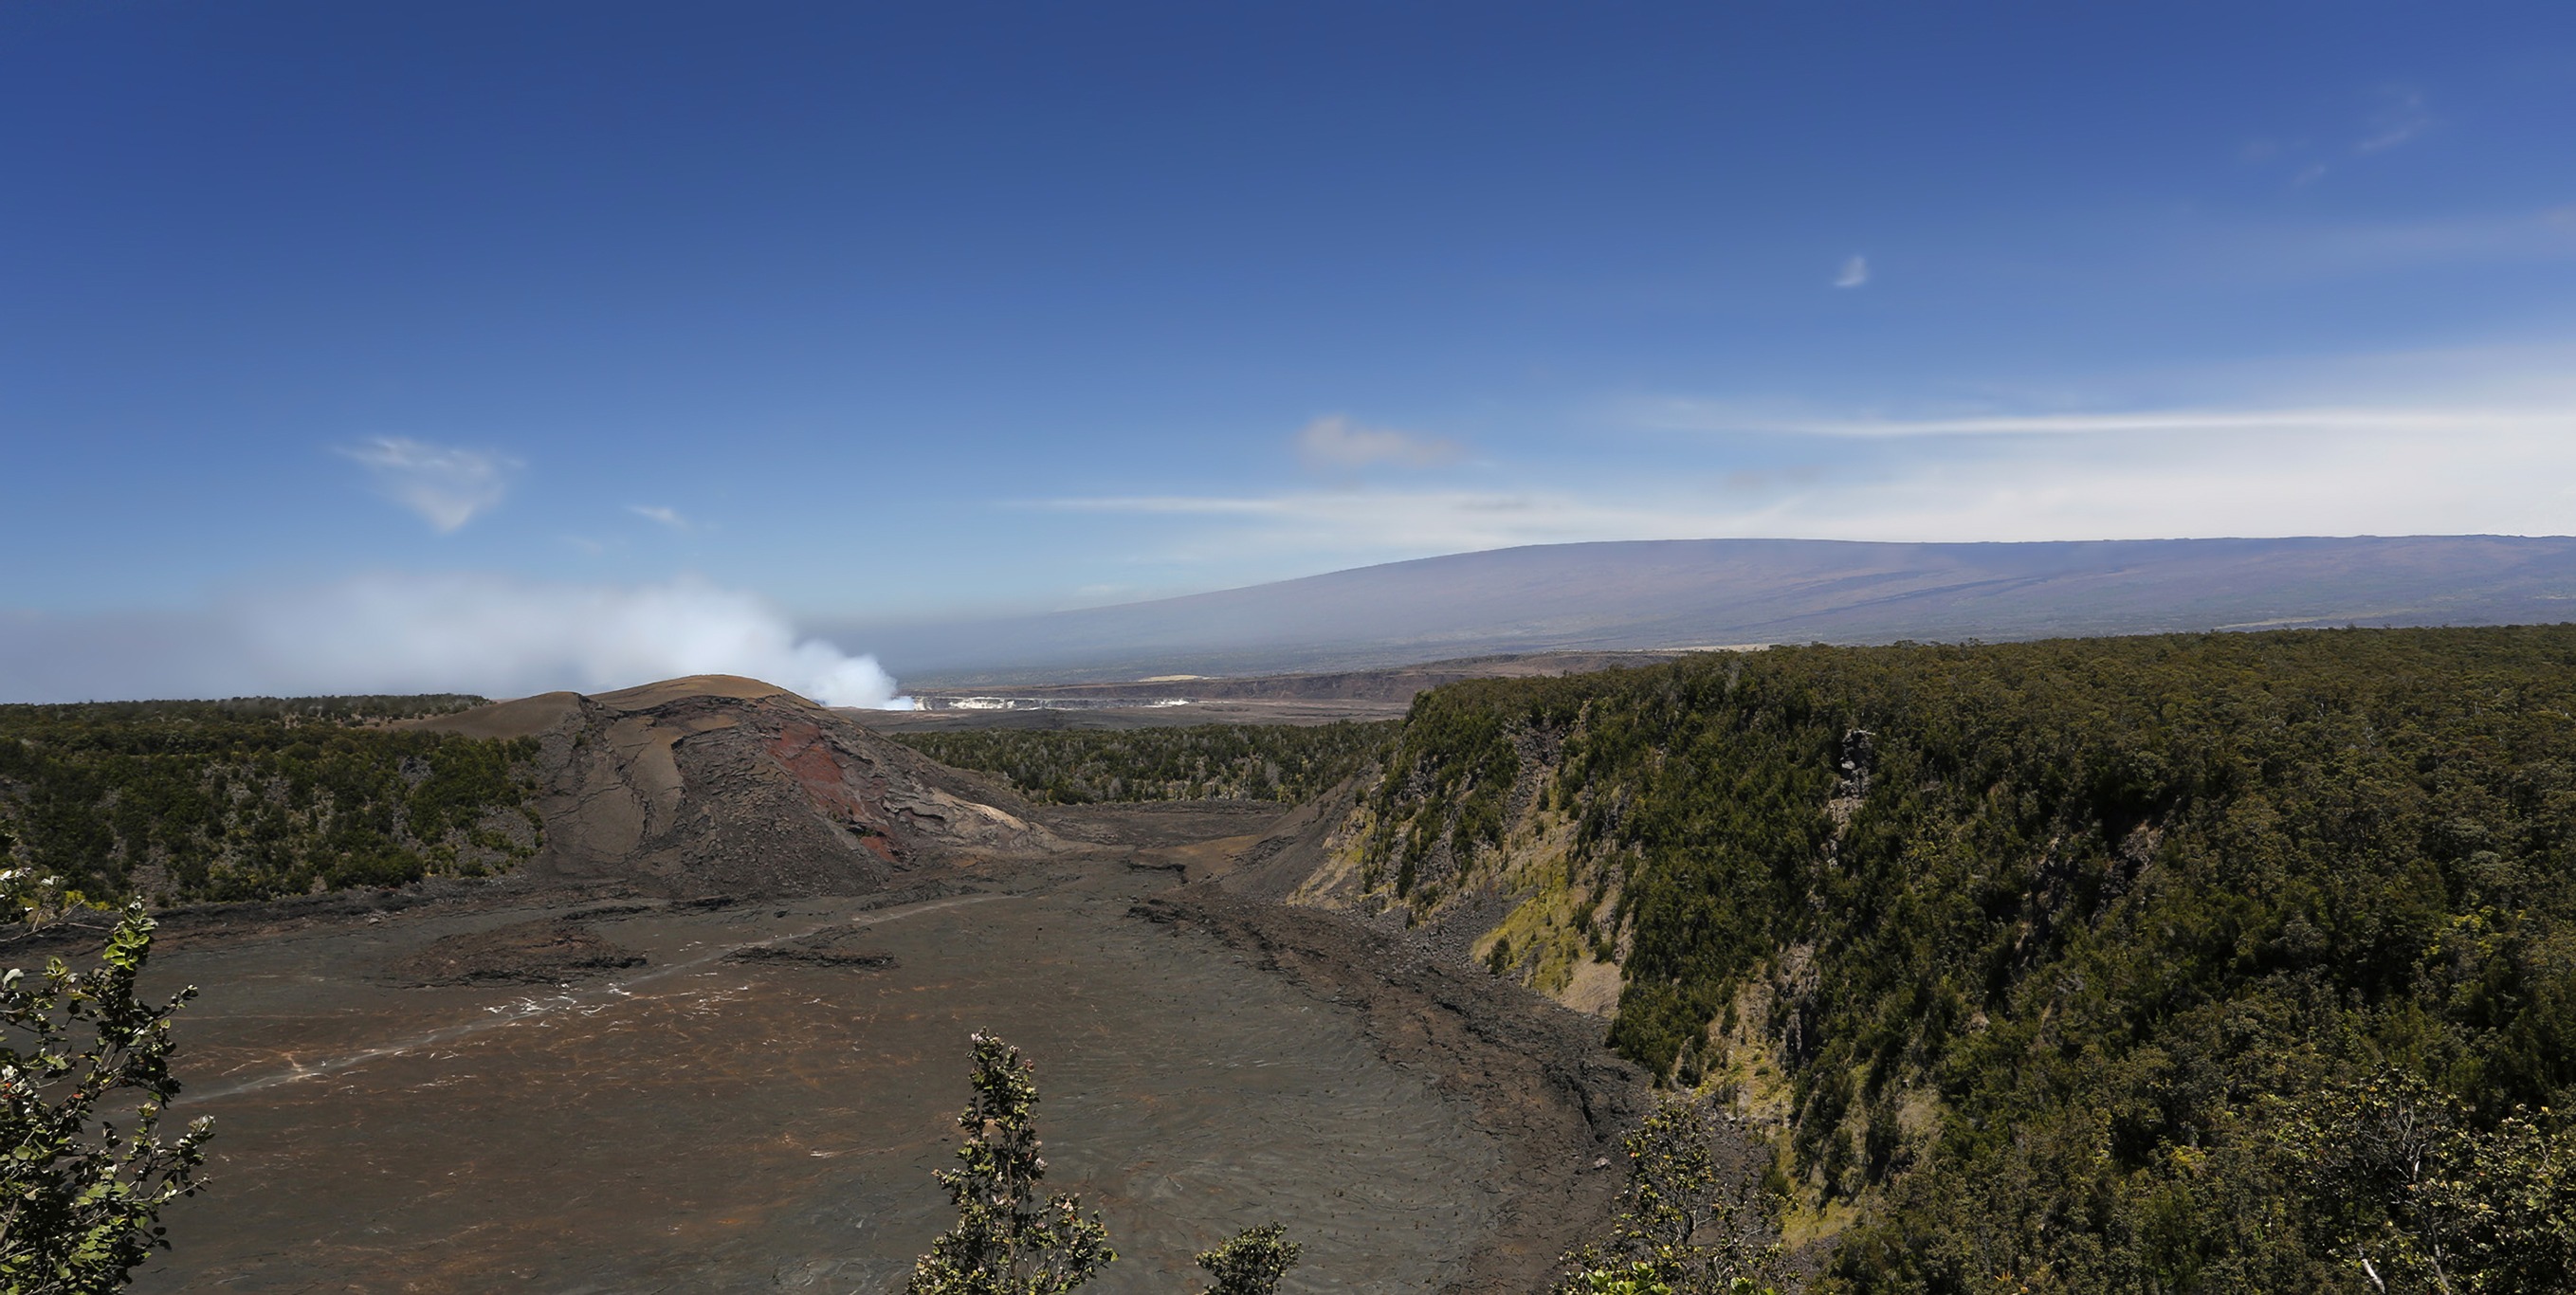
landscape, nature, forest, horizon, wilderness, mountain, sky, trail, hill, panorama, cliff, scenic, soil, hawaii, terrain, ridge, plain, summit, trees, outside, clouds, geology, mountains, badlands, plateau, tropics, ecosystem, landform, natural environment, geographical feature, mountainous landforms